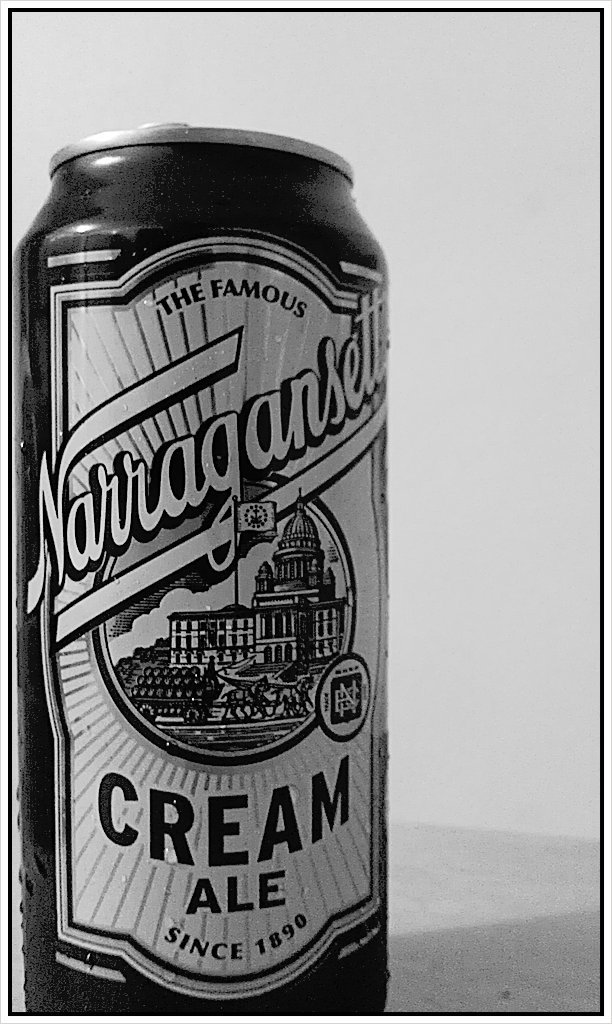
Label: others